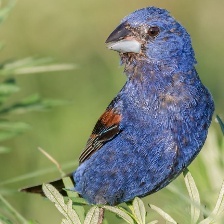
Species: BLUE GROSBEAK
Scientific name: PASSERINA CAERULEA